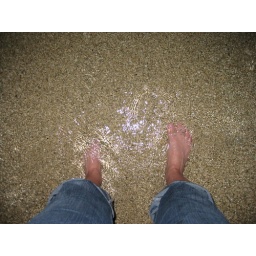
HA Thur @ the luau feet in the beach & water